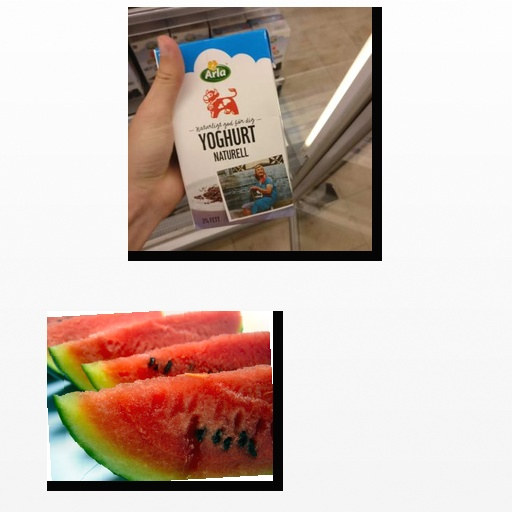
Food items: watermelon, natural_yogurt